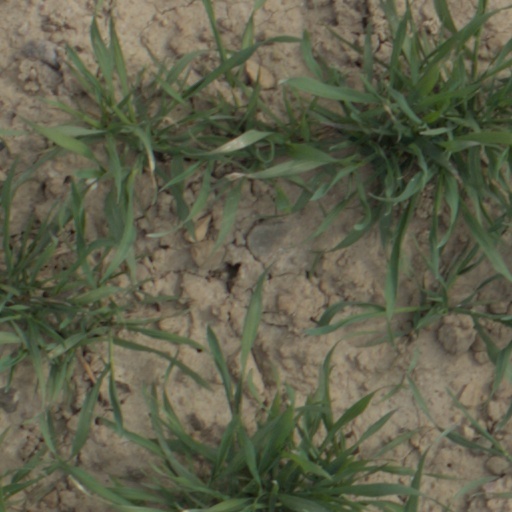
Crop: wheat